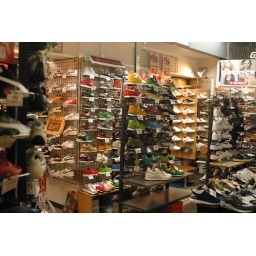
shoes in market 2